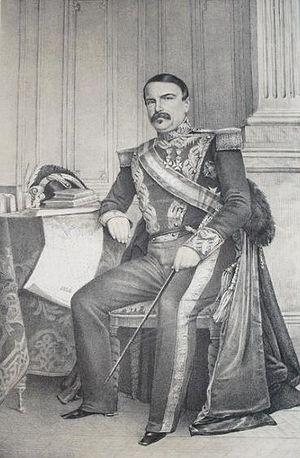
Le gouverneur général des Philippines exerce le pouvoir exécutif durant les deux grandes périodes de colonisation des Philippines, d'abord par le Royaume d'Espagne de 1565 à 1898, puis par les États-Unis de 1898 à 1946. Il représente aussi le roi d'Espagne puis le gouvernement américain sur l'archipel.